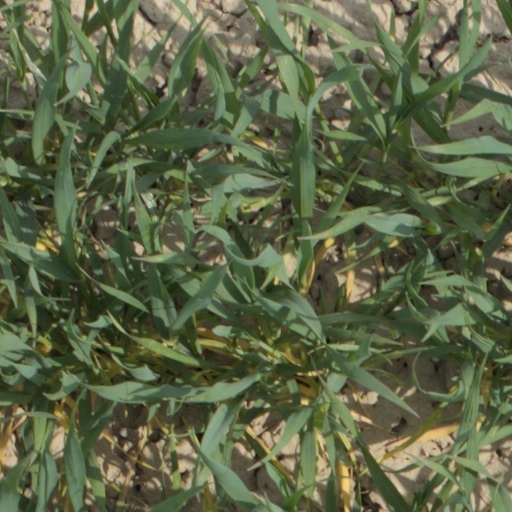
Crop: wheat